A. den Doolaard

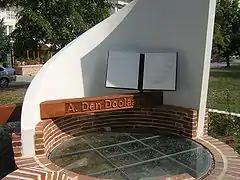
The Monument for A. den Doolaard in Ohrid

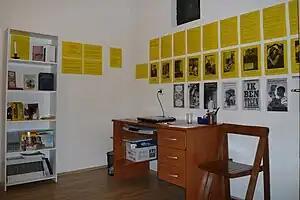
The Memorial Room for A. den Doolaard in Ohrid

With the publication of his novels "Oriënt-Express" in 1934 and "The Wedding of the Seven Gypsies" in 1939, den Doolaard generated an extraordinary interest in Macedonia. For decades Dutch have been among the most numerous tourists in Macedonia, and this leads to a wide cooperation between Macedonia and the Netherlands in different fields. Therefore, Macedonians express a great respect for the Dutch writer.